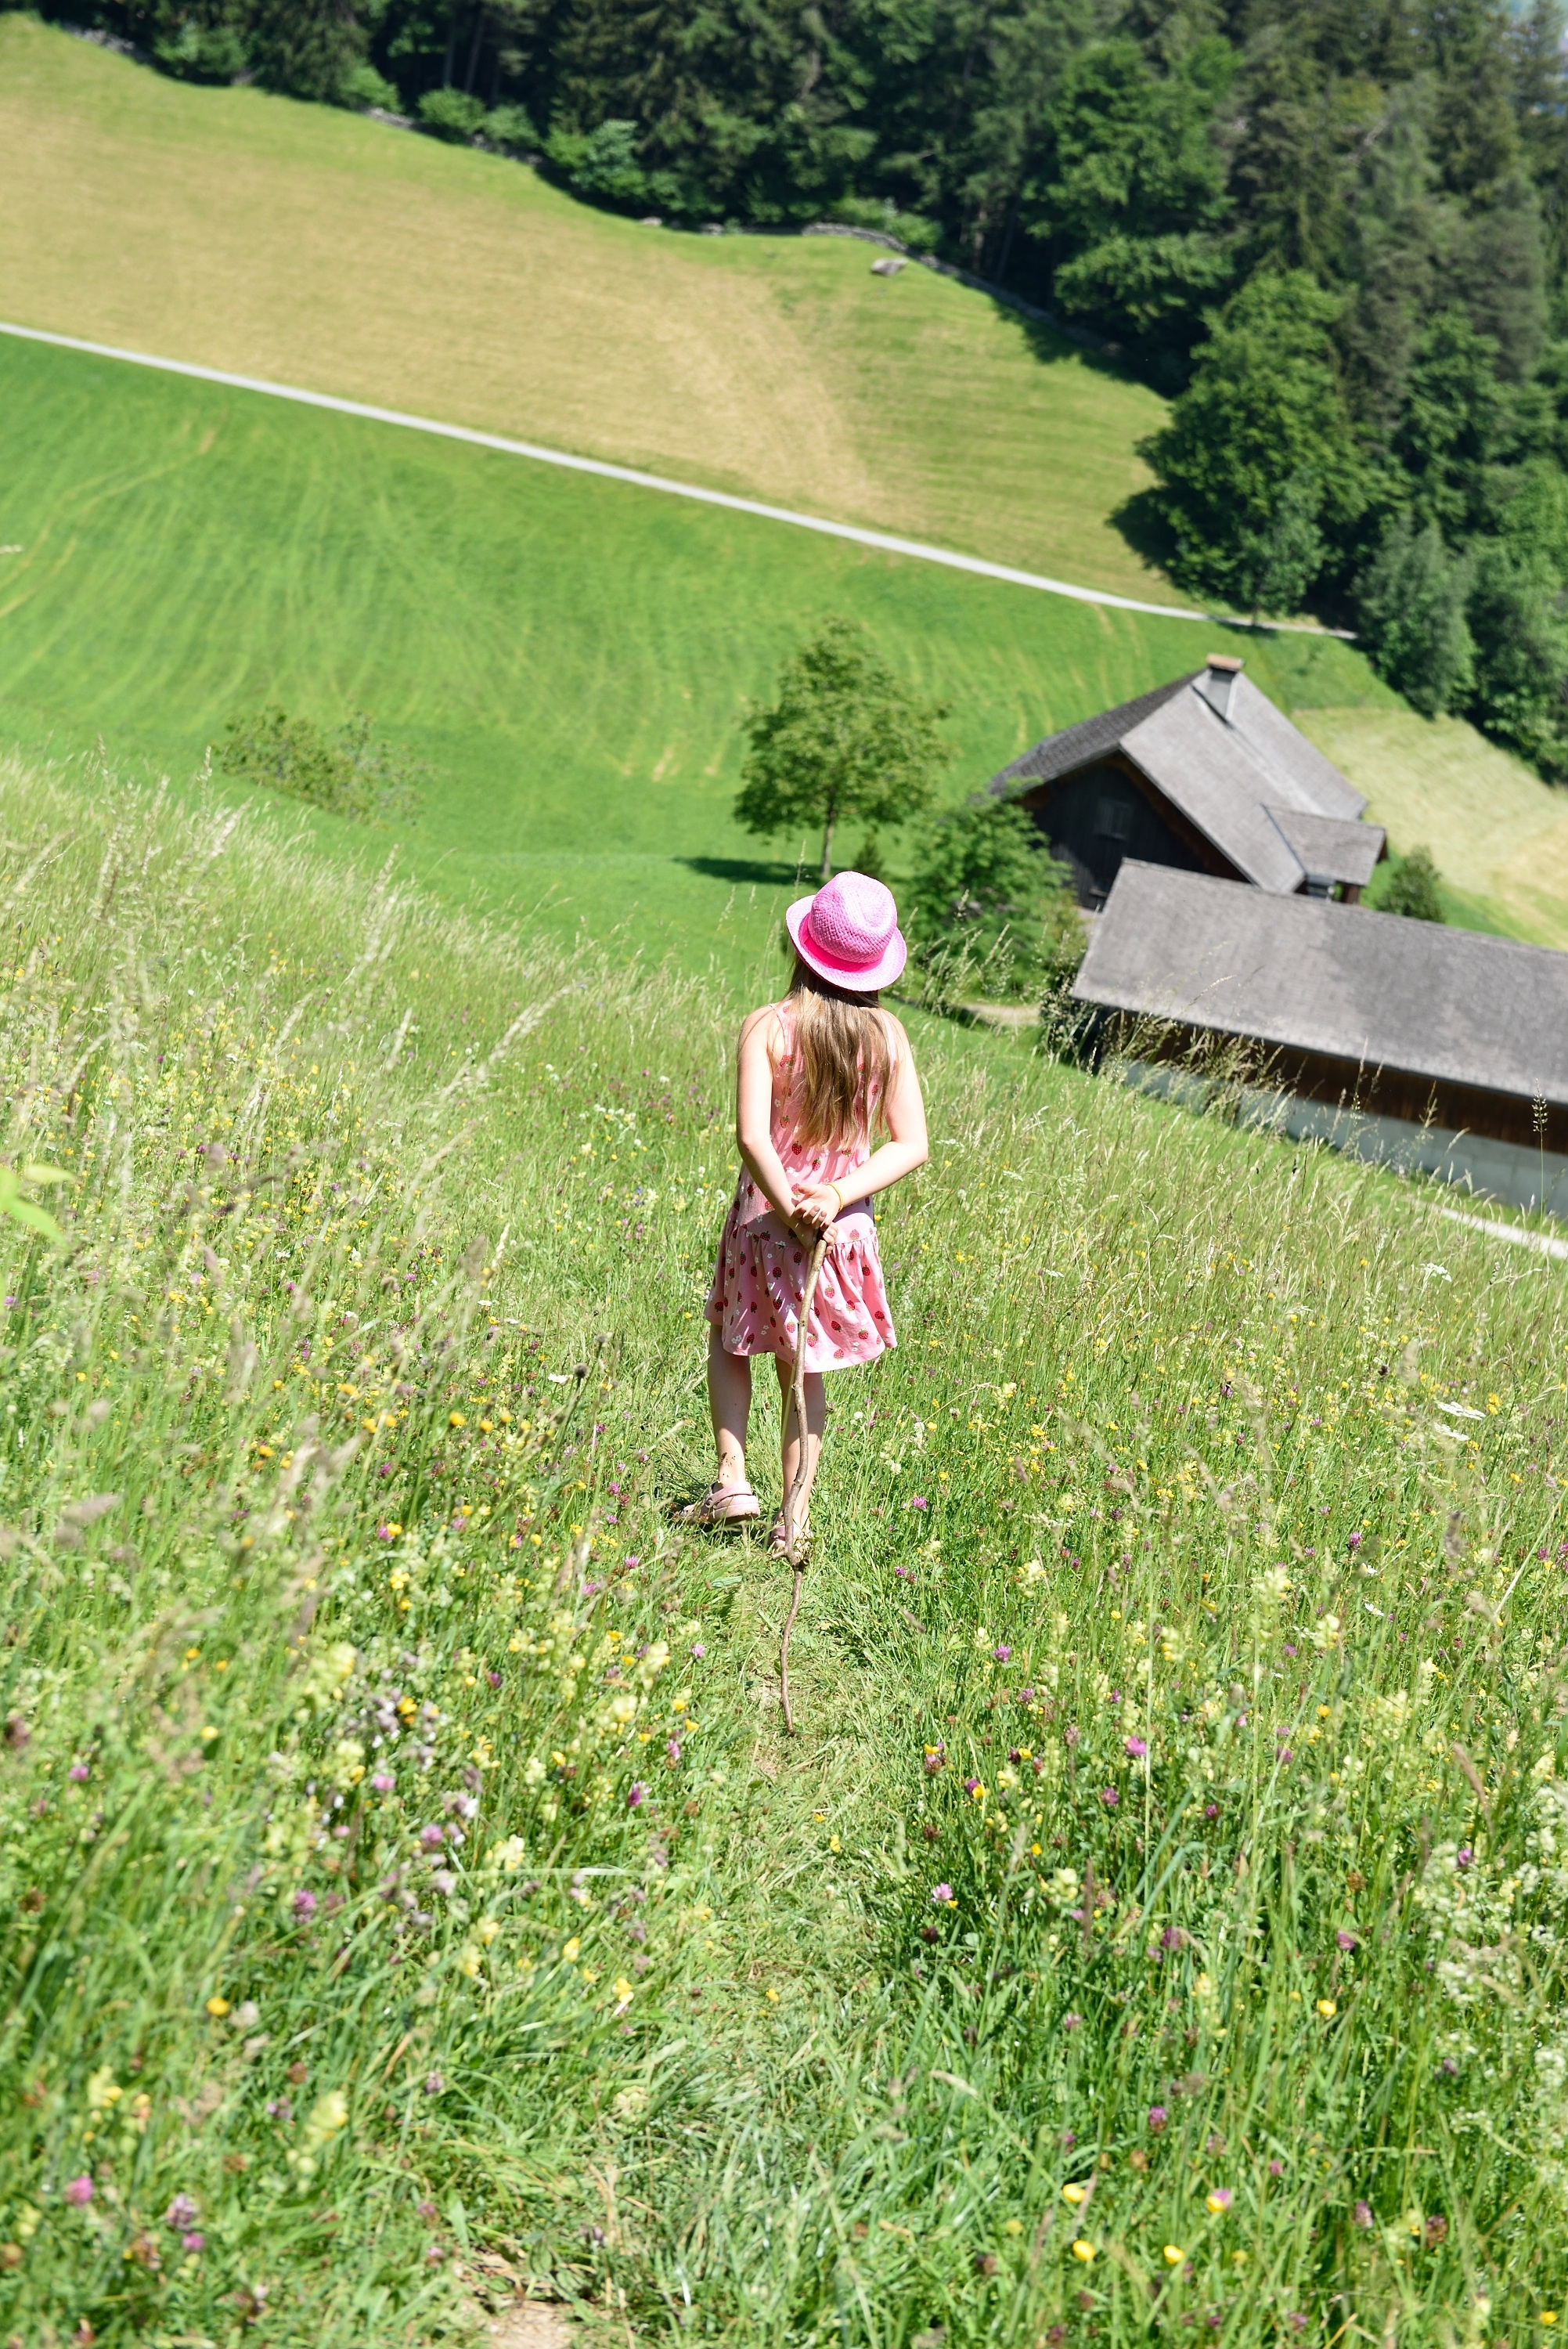
nature, grass, walking, person, girl, field, farm, lawn, meadow, flower, adventure, walk, green, pasture, child, human, agriculture, downhill, grassland, rural area, paddy field